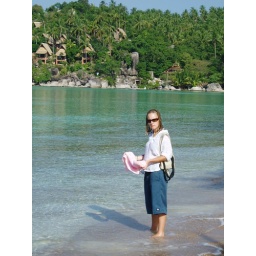
Sexy girl on the beach in thailand